Inflame (film)

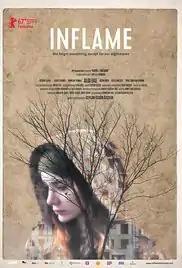
Film poster

Inflame is a 2017 Turkish psychological thriller film directed by Ceylan Özgün Özçelik. It was screened in the Panorama section at the 67th Berlin International Film Festival.